Saint-Lô

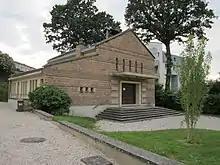
The Protestant temple

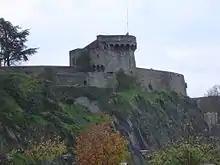
Ramparts of Saint-Lô and the Beaux-Regards Tower.

The is a monument of Flamboyant Gothic style erected on four centuries from the end of the 13th century to replace the former castle's chapel. It is located in the "Enclos" surrounded by ramparts and was listed on the register of historic monuments in 1840. The outdoor pulpit was noted and drawn by Victor Hugo, which he called 'unique' in a letter to Adèle Foucher. He protected it from demolition, which was planned prior to town renovation in 1863.